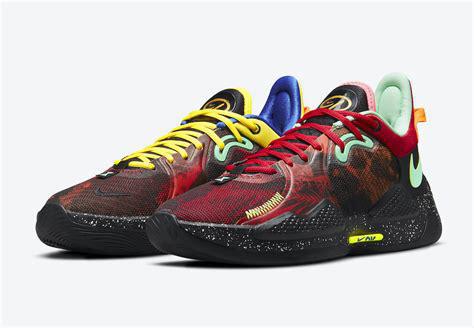
Brand: Nike
Model: Pg 5